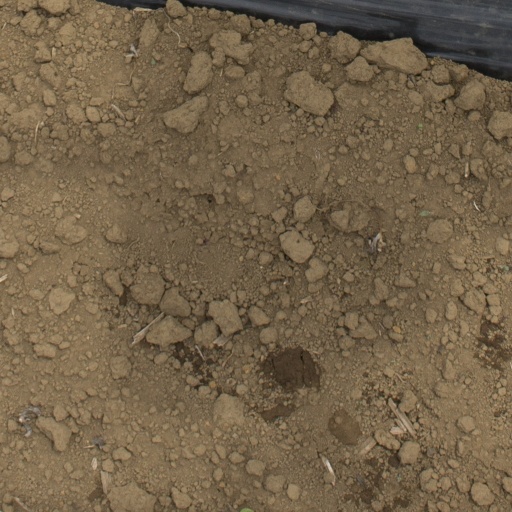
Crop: Jerusalem artichoke